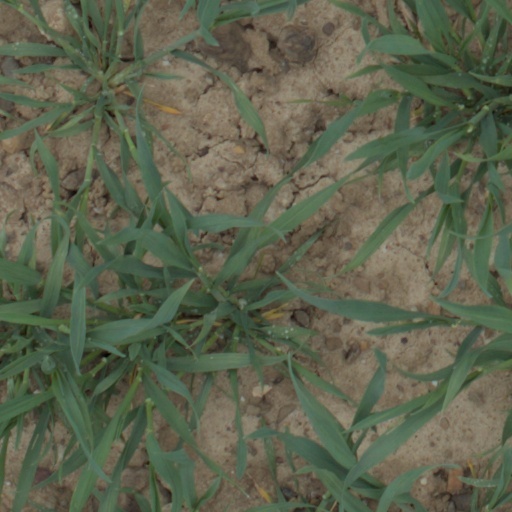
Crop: wheat